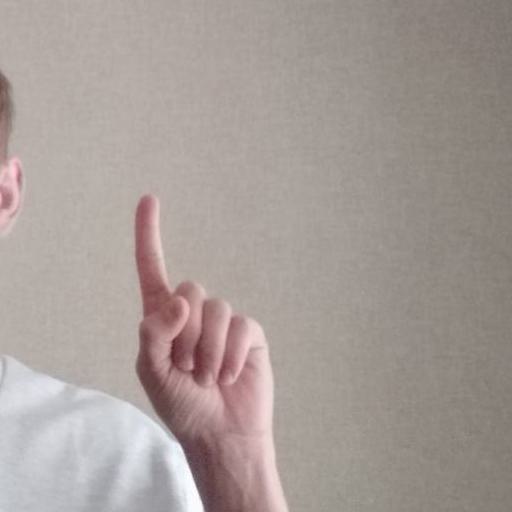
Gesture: one